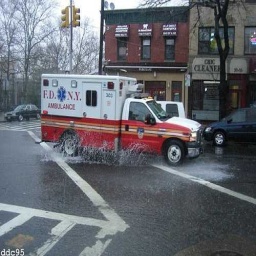
Label: ambulance